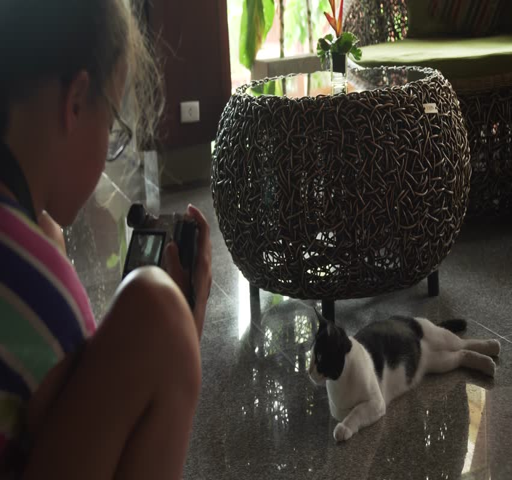
young girl takes a picture of a cat in the hotel lobby of stock footage video